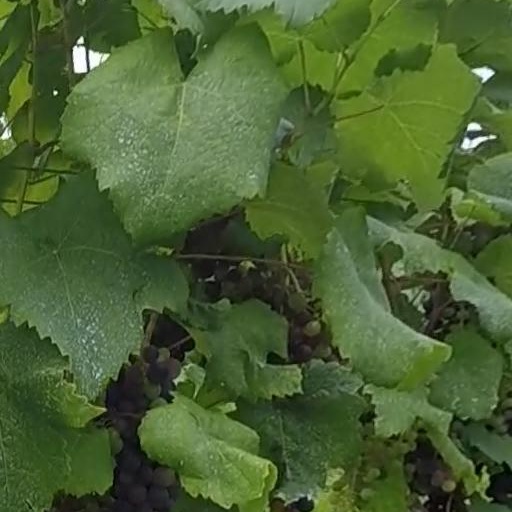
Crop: grape